2014 European Athletics Team Championships

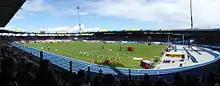
2014 Super League at the Eintracht-Stadion, Braunschweig.

Place: Eintracht-Stadion, Braunschweig, Germany